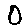
Label: 0